Tornado outbreak sequence of April 4–7, 2022

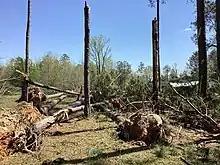
Pine trees snapped/uprooted by straight-line winds south of Beatrice, Alabama.

The severe squall line that formed in Central Texas on April 4 moved eastward, producing a swath of damaging straight line winds in Kaufman County between Scurry and Kemp. There was damage to trees and signs along with minor roof damage. Another area of even stronger winds of winds moved across southeastern Van Zandt County. Trees were damaged, metal structures/barns were damaged or destroyed, and the roofs of some homes were damaged. Another area of wind damage struck Whitehouse, knocking down numerous trees, four of which landed on homes. A fatality was confirmed in one of the houses. The severe squall line continued to produce wind damage as it moved into southern Arkansas and northern Louisiana early on April 5. Northeast of Minden, Louisiana, a motorist was killed when they struck a tree that had fallen across US 79. Although an EF1 tornado was confirmed in Union Parish, the entire southern half of the parish suffered heavy straight-line wind damage. Severe storms also formed ahead of the line, producing wind damage and large to very large hail in the central portions of Mississippi and Alabama. The squall line produced straight-line winds south of Beatrice, Alabama prior to producing an EF1 tornado to the northeast. Pine trees were snapped or uprooted due to these strong winds.